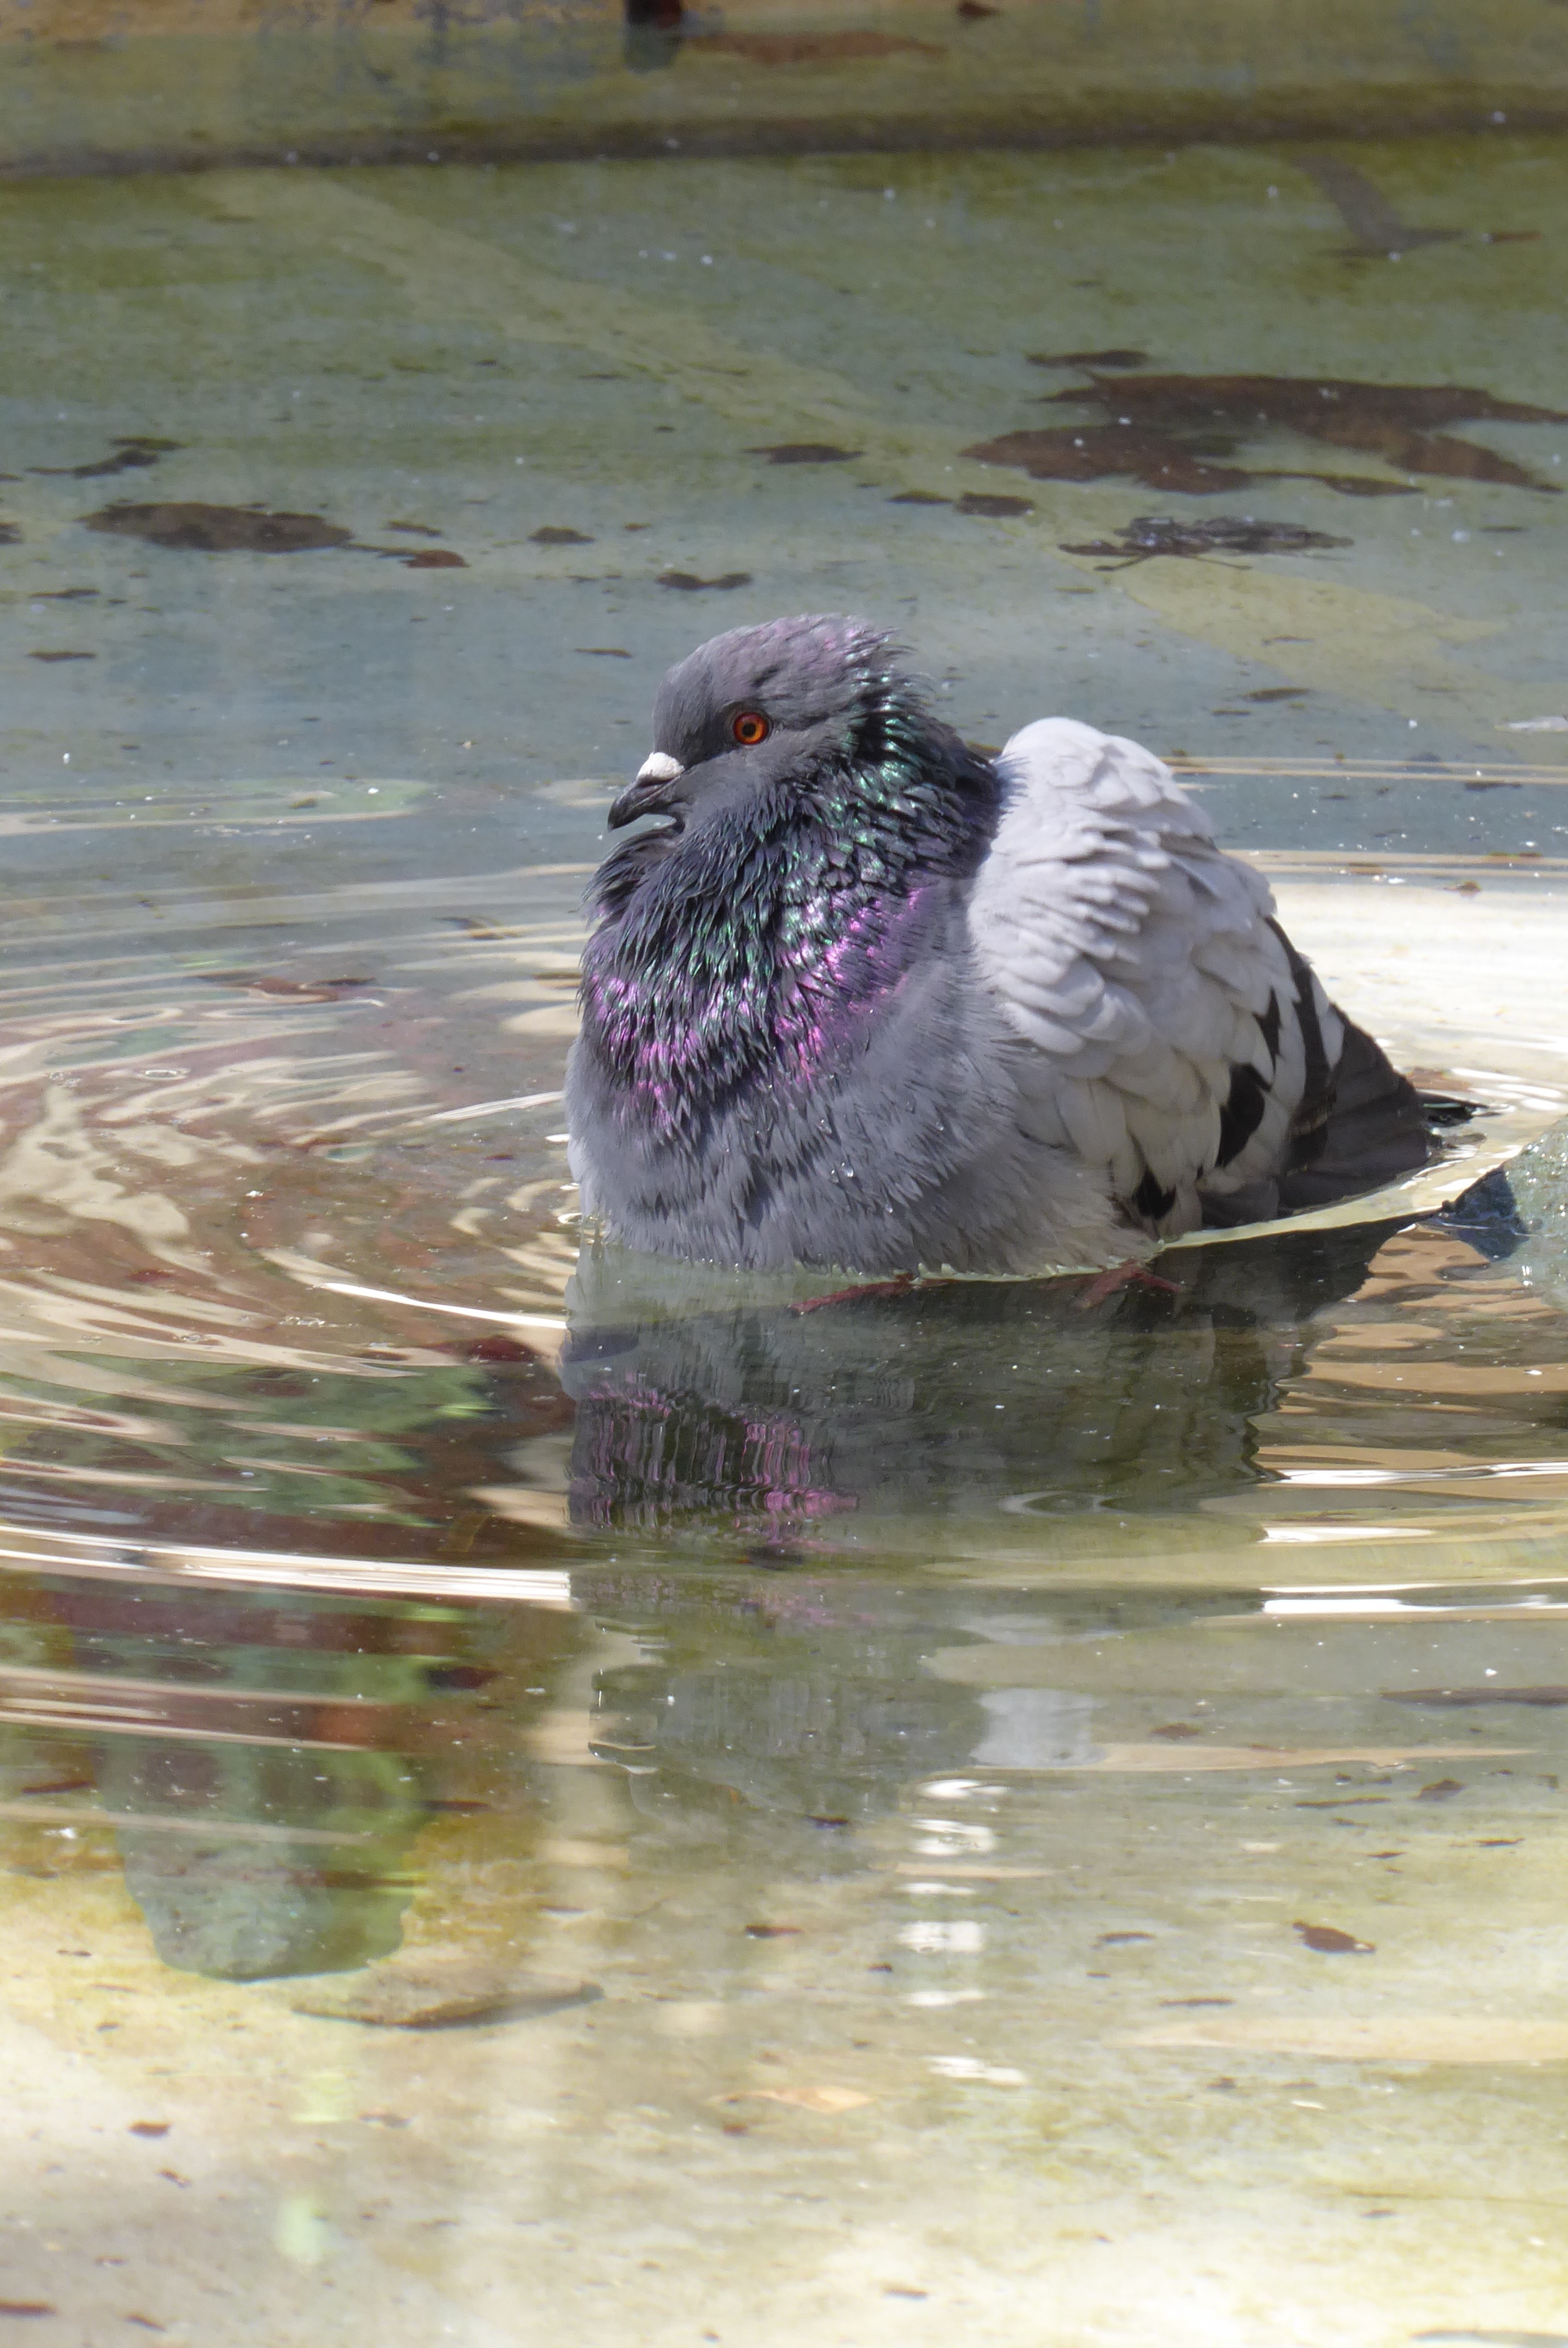
sea, water, bird, wildlife, fauna, pigeon, hot, mirror, vertebrate, bath, water bird